Purple

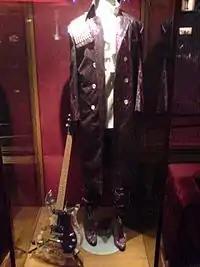
Purple was a central motif in the career of the musician Prince. His 1984 film and album "Purple Rain" is one of his best-known works. The title track is Prince's signature song and was nearly always played in concert. Prince encouraged his fans to wear purple to his concerts.

Purple is sometimes associated with the lesbian, gay, bisexual, and transgender (LGBT) community. It is the symbolic color worn on Spirit Day, a commemoration that began in 2010 to show support for young people who are bullied because of their sexual orientation. Purple is closely associated with bisexuality, largely in part to the bisexual pride flag which combines pink – representing homosexuality – and blue – representing heterosexuality – to create the bisexual purple. The purple hand is another symbol sometimes used by the LGBT community during parades and demonstrations.